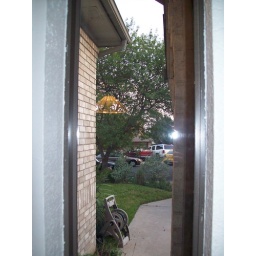
The view out of the window by our front door